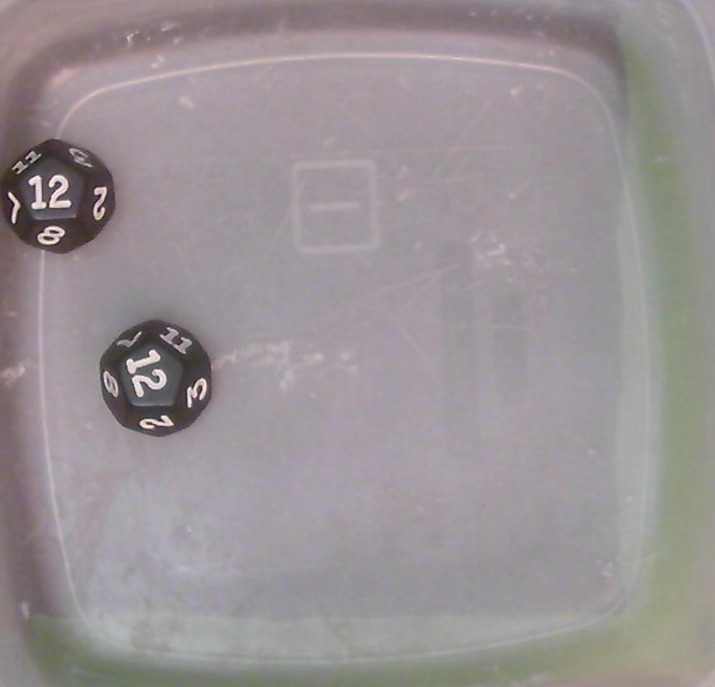
Dice in frame:
type: d12
value: 12
type: d12
value: 12
Label source: human
Face values trusted: no